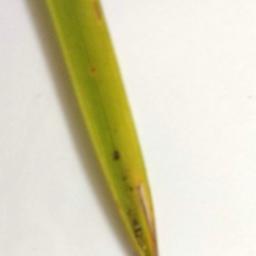
Label: Rice___Brown_Spot